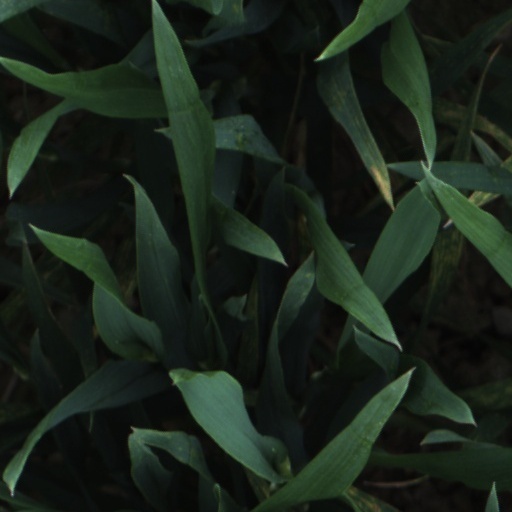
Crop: wheat